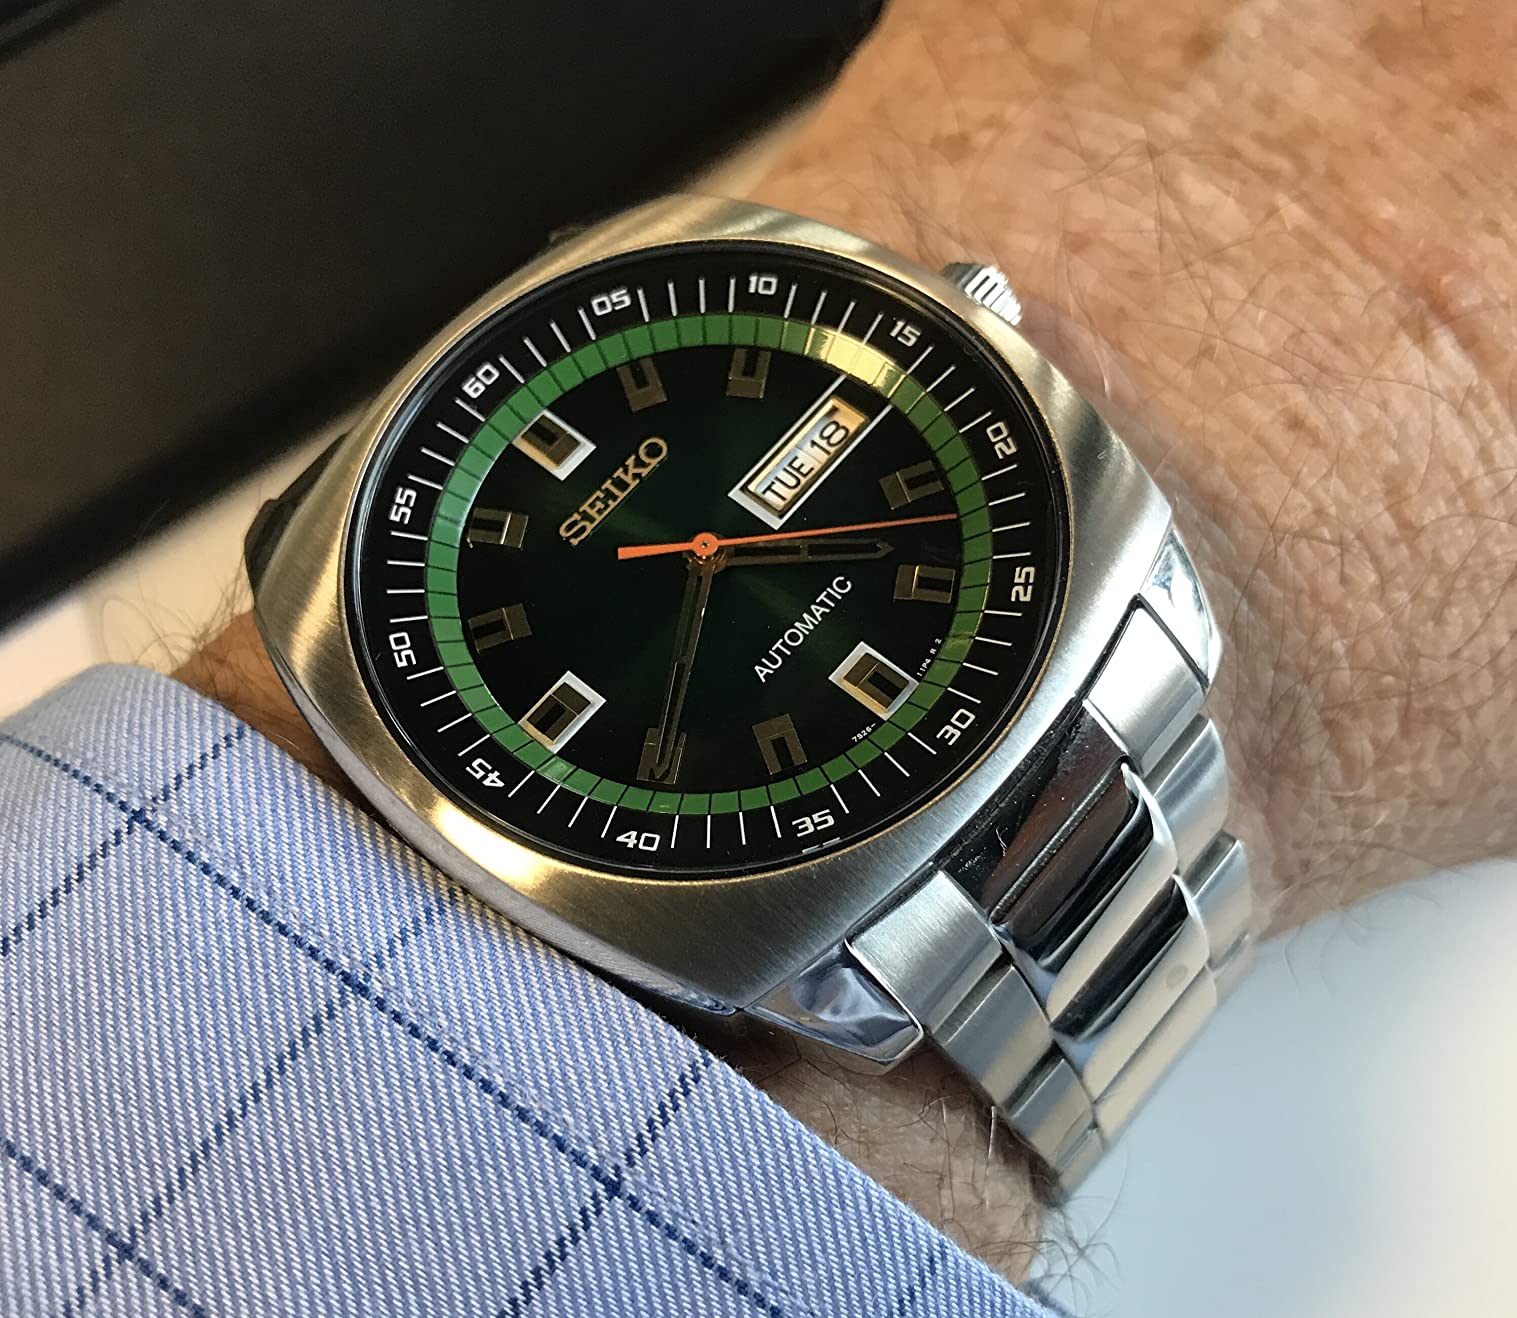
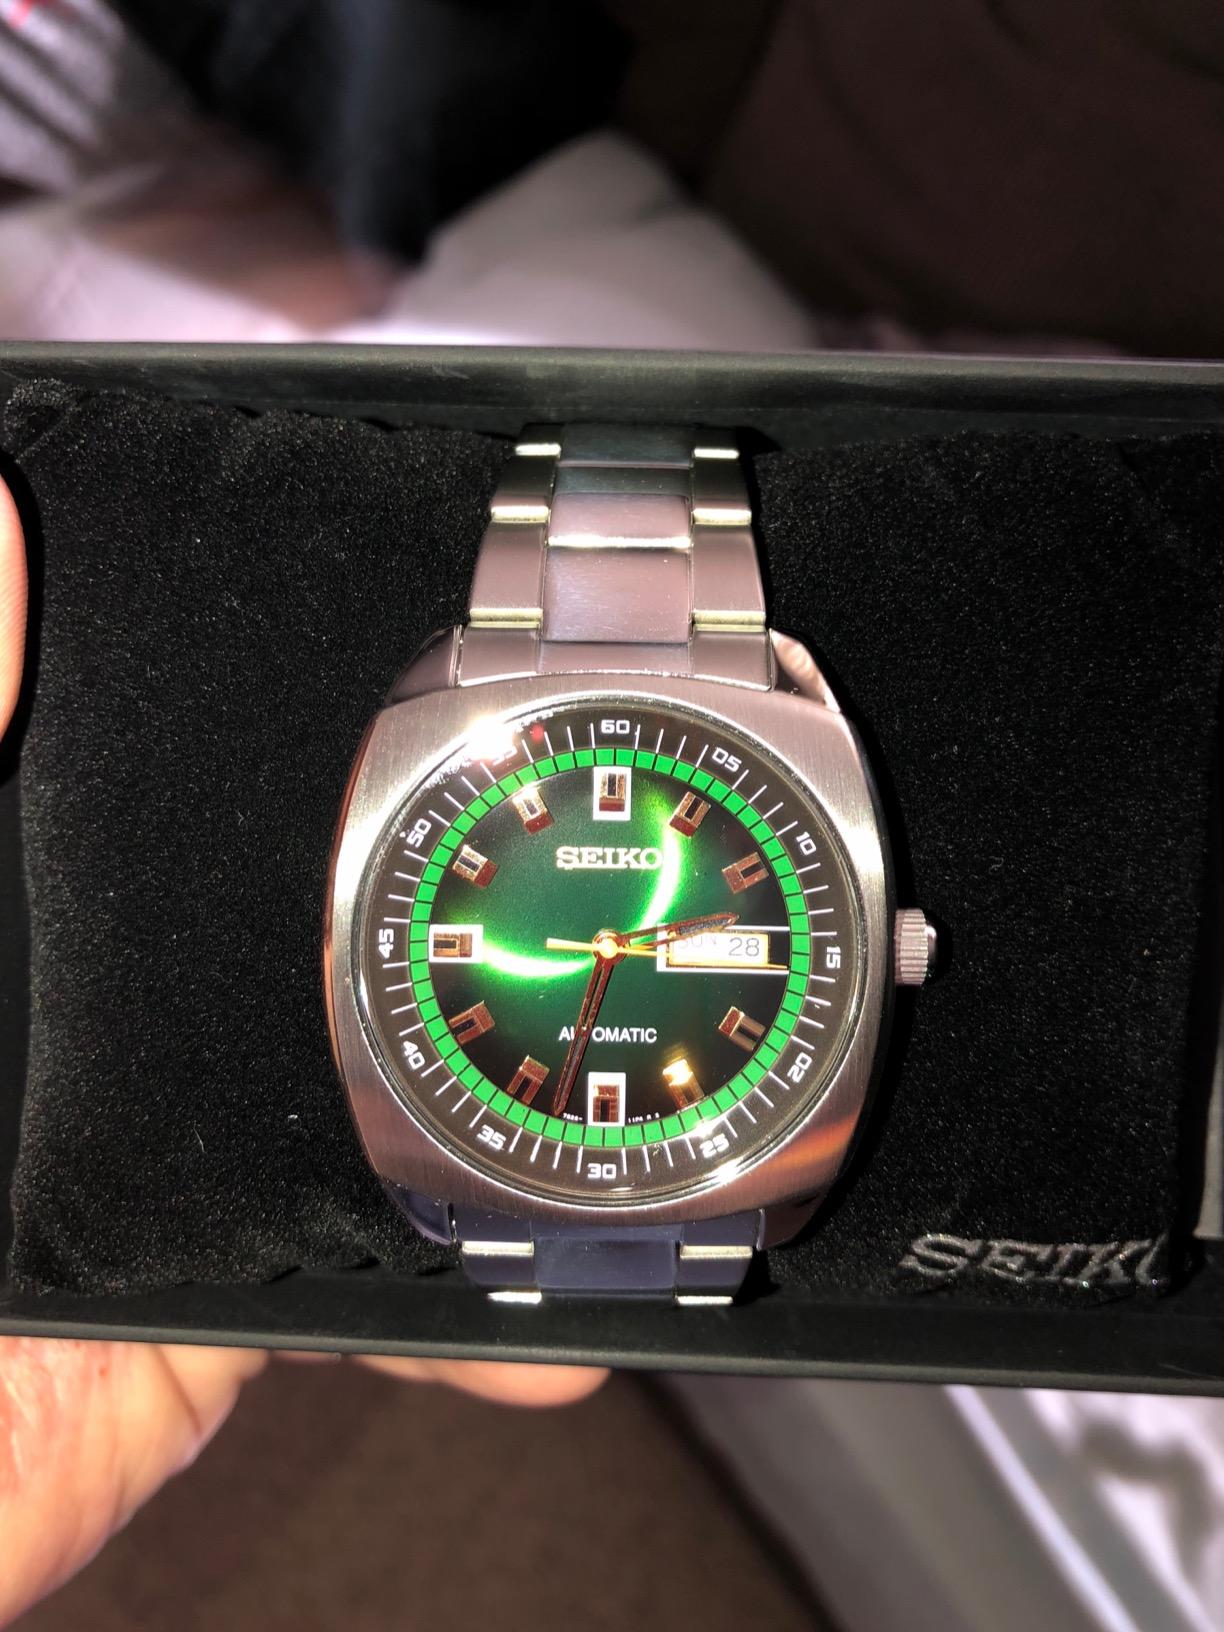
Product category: accessories_watch
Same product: yes